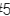
Number: 5